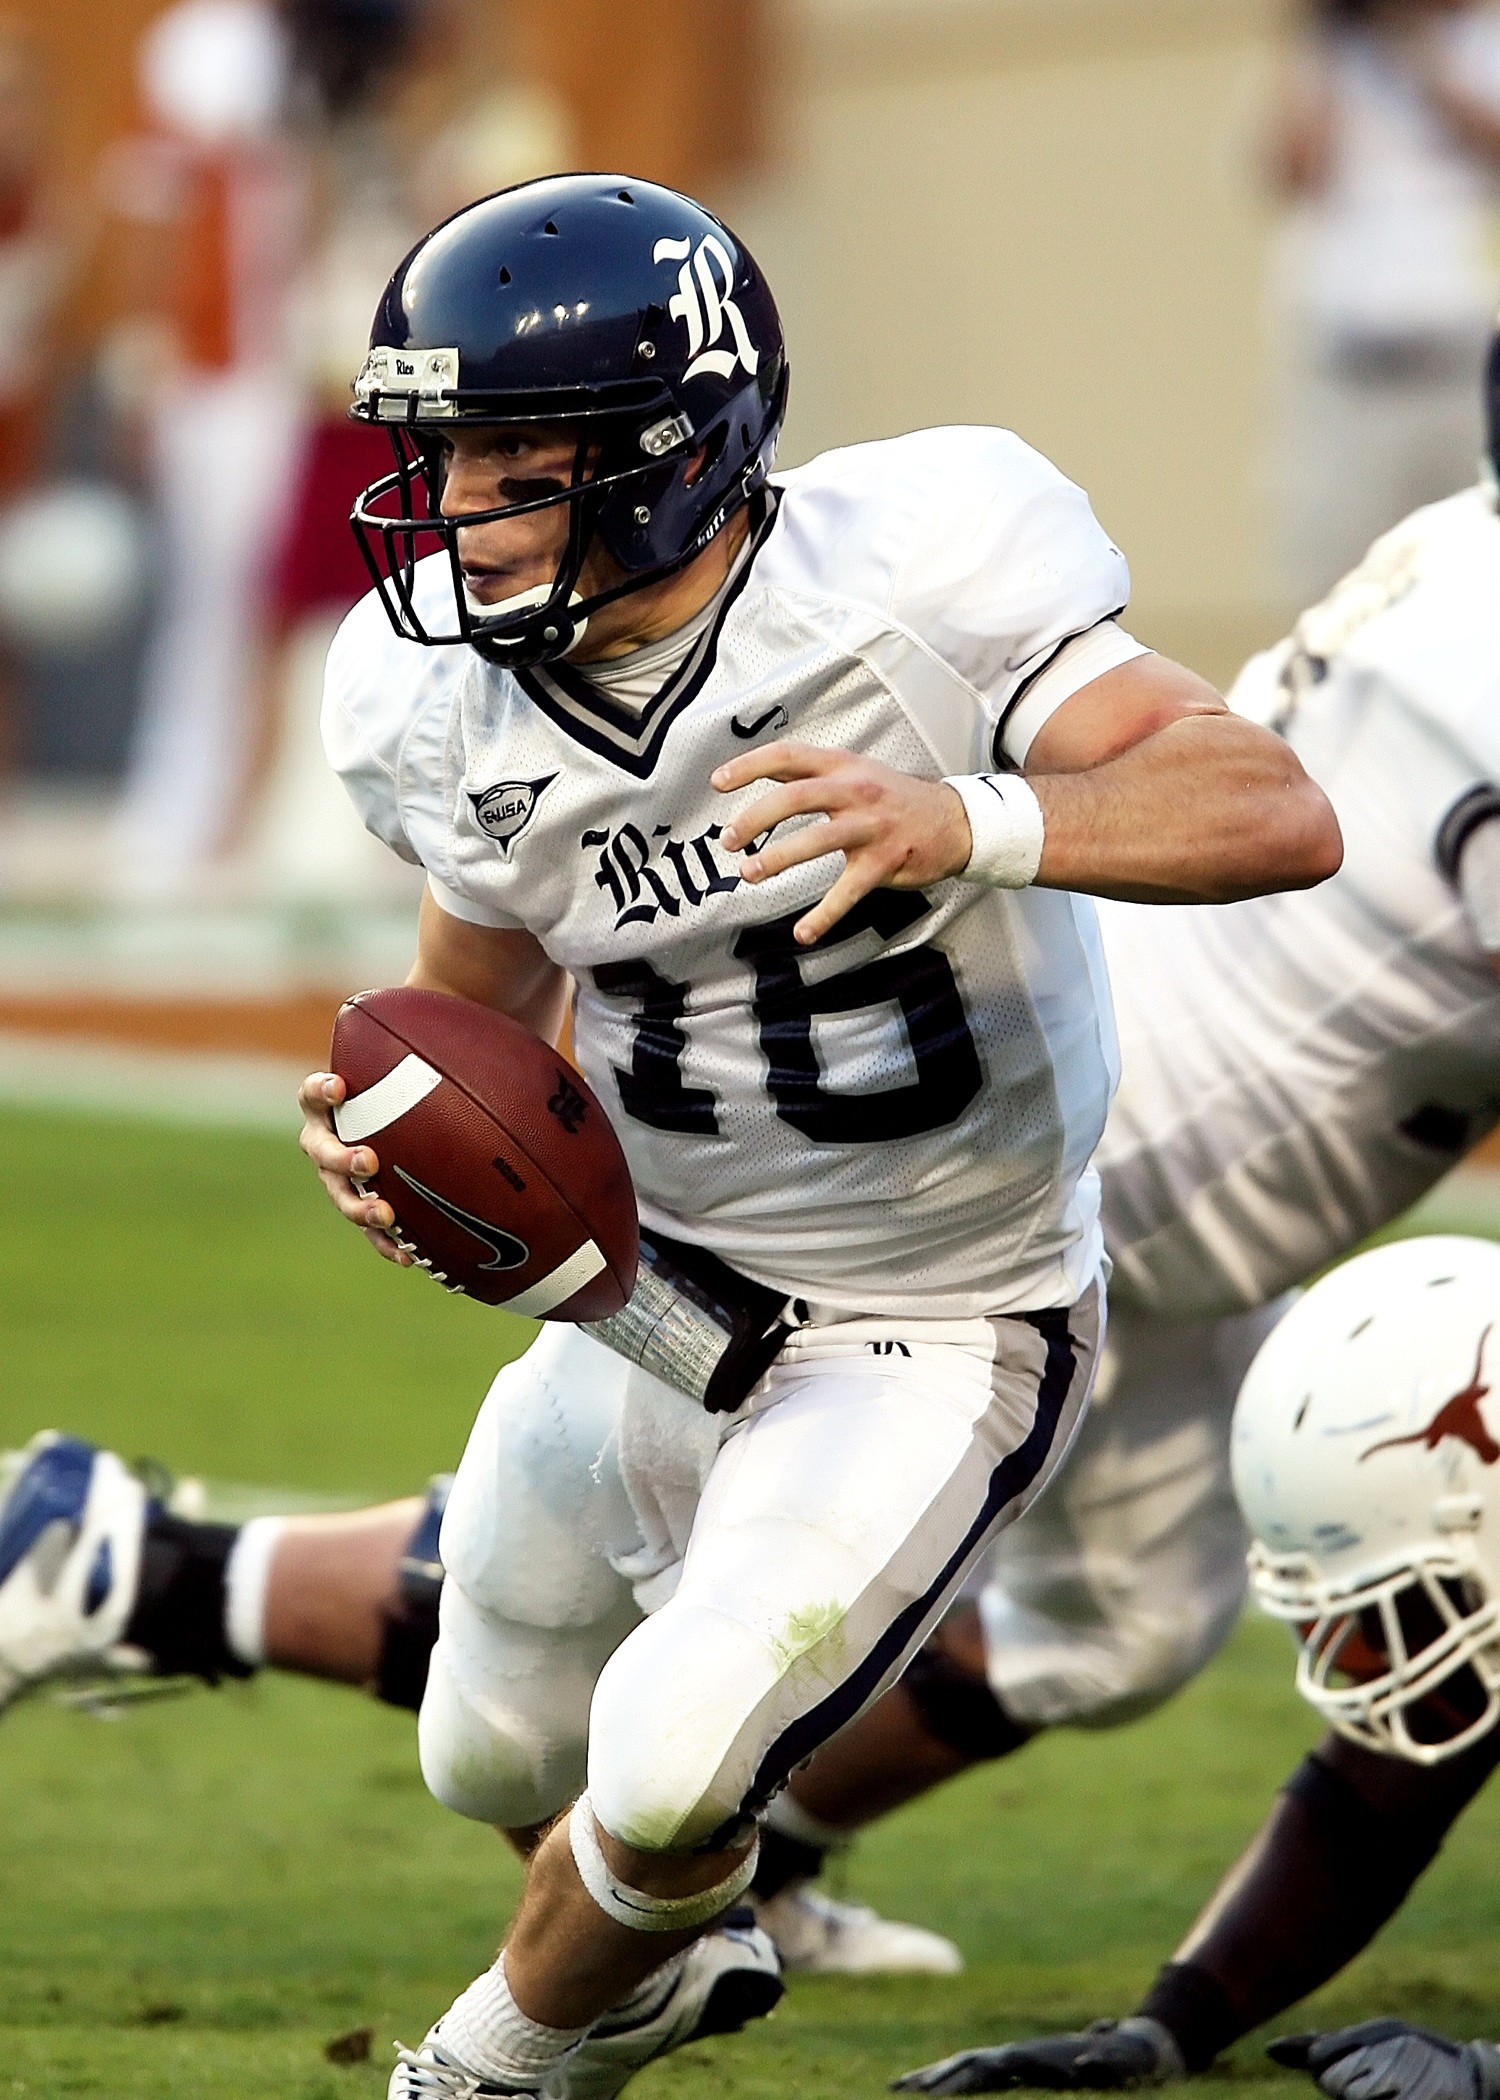
sport, field, game, play, male, action, soccer, football, player, competition, team, american football, sports, helmet, university, ball, competitive, texas, college, athlete, elusive, texan, touchdown, tackle, football player, american football player, ball carrier, quarterback, pigskin, passer, canadian football, arena football, football equipment and supplies, gridiron football, protective equipment in gridiron football